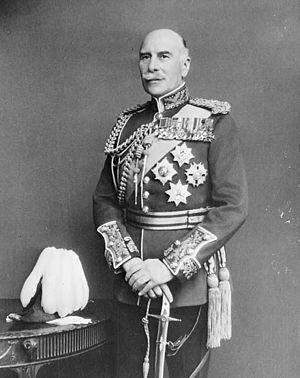
Le gouverneur général d'Afrique du Sud représentait la Couronne britannique et le Monarque dans l'Union d'Afrique du Sud du 31 mai 1910 au 31 mai 1961. Il avait également la fonction de haut commissaire représentant le gouvernement britannique auprès, non seulement de l'union sud-africaine, mais aussi auprès des colonies britanniques du Basutoland, Bechuanaland et du Swaziland.
Alexander Augustus Frederick William Alfred George Cambridge, né prince Alexandre de Teck le 14 avril 1874 au palais de Kensington de Londres et mort le 16 janvier 1957, fut 1ᵉʳ comte d'Athlone, major-général et homme d'État, le seizième gouverneur général du Canada, de 1940 à 1946.